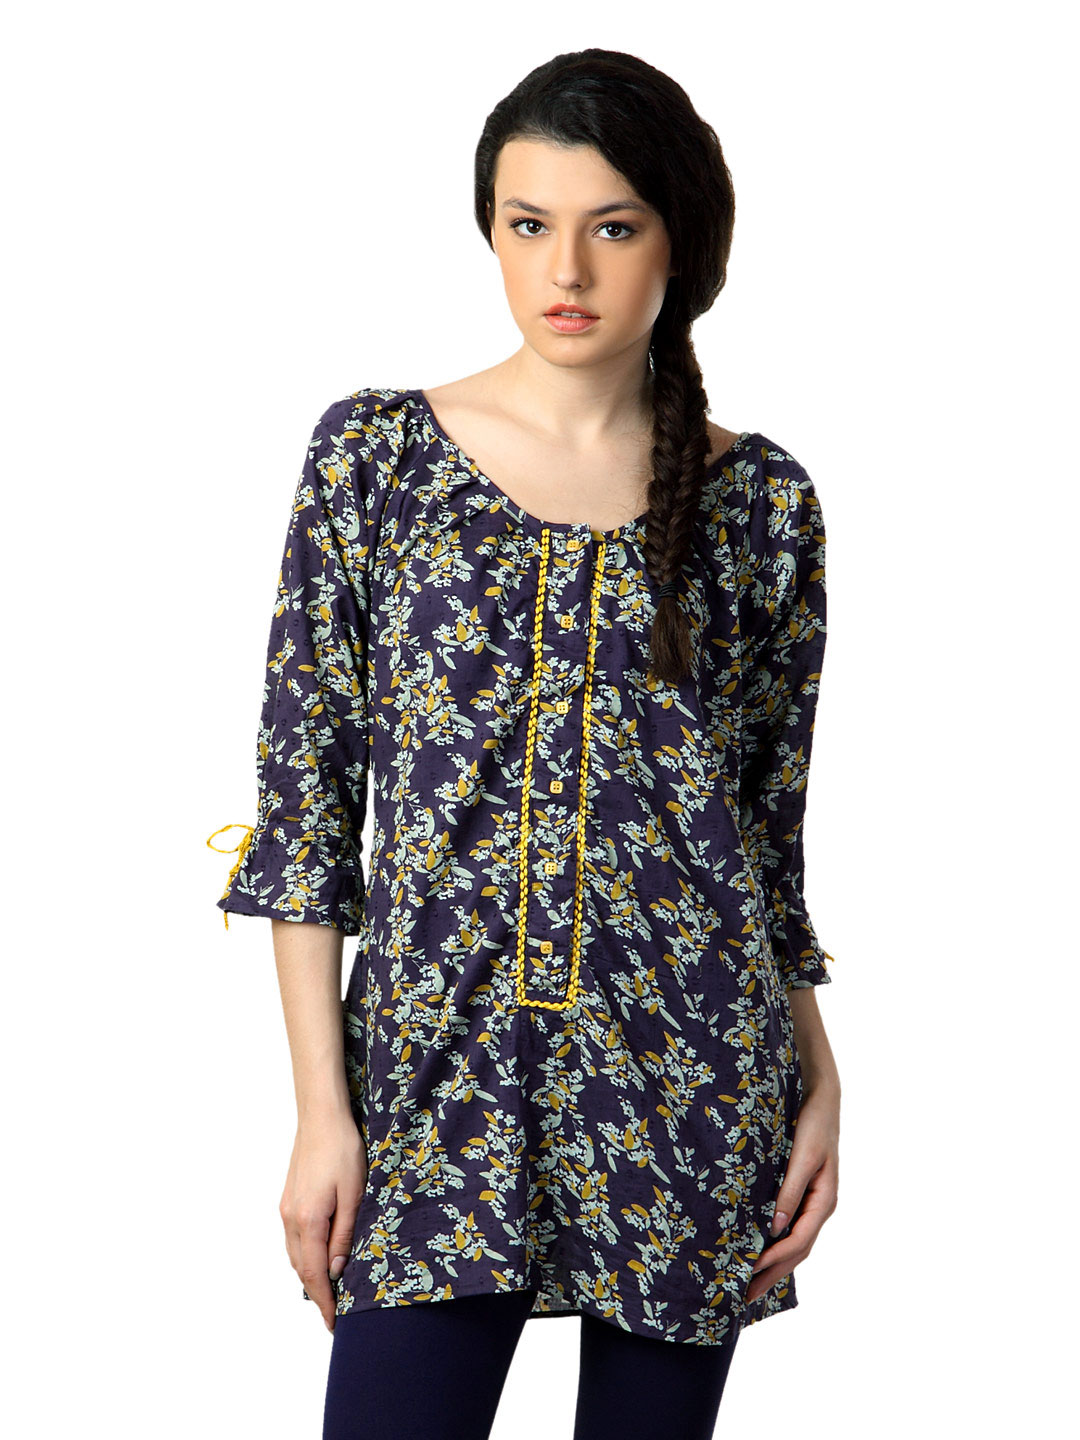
Sepia Women Navy Blue Tunic
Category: Apparel / Topwear / Tunics
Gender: Women
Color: Navy Blue
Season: Summer 2012
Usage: Casual